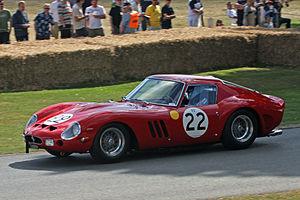
Les Ferrari 250 sont une série emblématique d'automobiles de course et de Grand Tourisme produites par le constructeur italien Ferrari du début des années 1950 au milieu des années 1960. Cette appellation fait directement référence à leur inhabituelle mais « prodigieuse mécanique » pour l'époque, un moteur V12 « Colombo » — du nom de son concepteur Gioacchino Colombo — d'une cylindrée unitaire de 250 cm³.
Jean Blaton, dit Jean Beurlys, né le 19 novembre 1929, est un pilote automobile belge de compétitions essentiellement sur circuits pour voitures de sport de Grand Tourisme, spécialiste d'épreuves d'endurance.
Léon Dernier, dit Eldé, né le 1ᵉʳ avril 1912 à Liège et décédé le 26 juillet 1969 sur le circuit de Spa-Francorchamps, était un pilote automobile belge de compétitions essentiellement sur circuits pour voitures de sport, spécialiste d'épreuves d'endurance en catégorie Grand Tourisme.
Le Championnat du monde des voitures de sport 1962 est la 10ᵉ saison du Championnat du monde des voitures de sport FIA. Il est ouvert aux voitures de sport qui vont courir à travers le monde dans des courses d'endurance, et, pour la première fois, aux voitures de Grand Tourisme. Il s'est couru du 11 février 1962 au 21 octobre 1962, comprenant quinze courses.